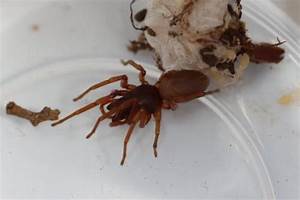
Label: spider